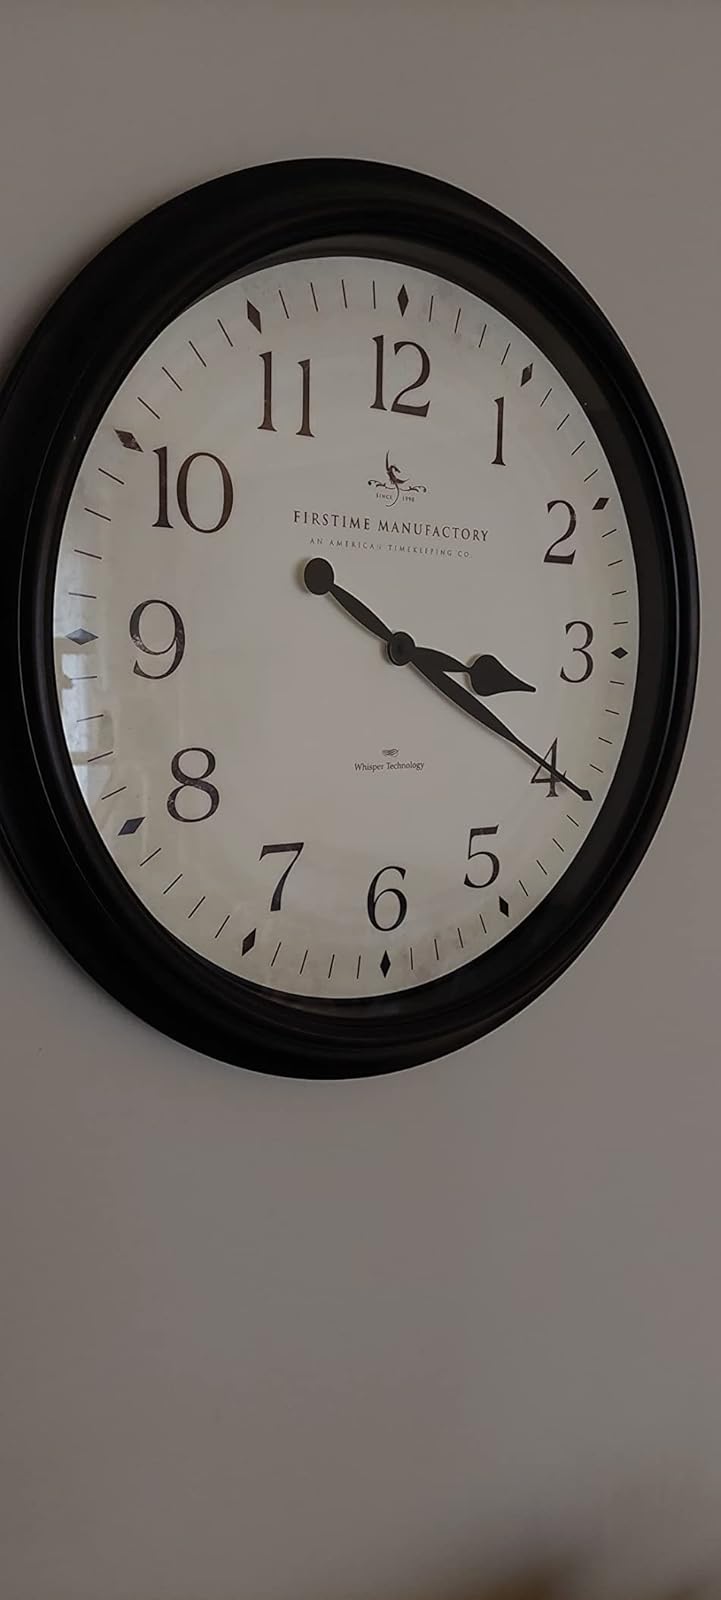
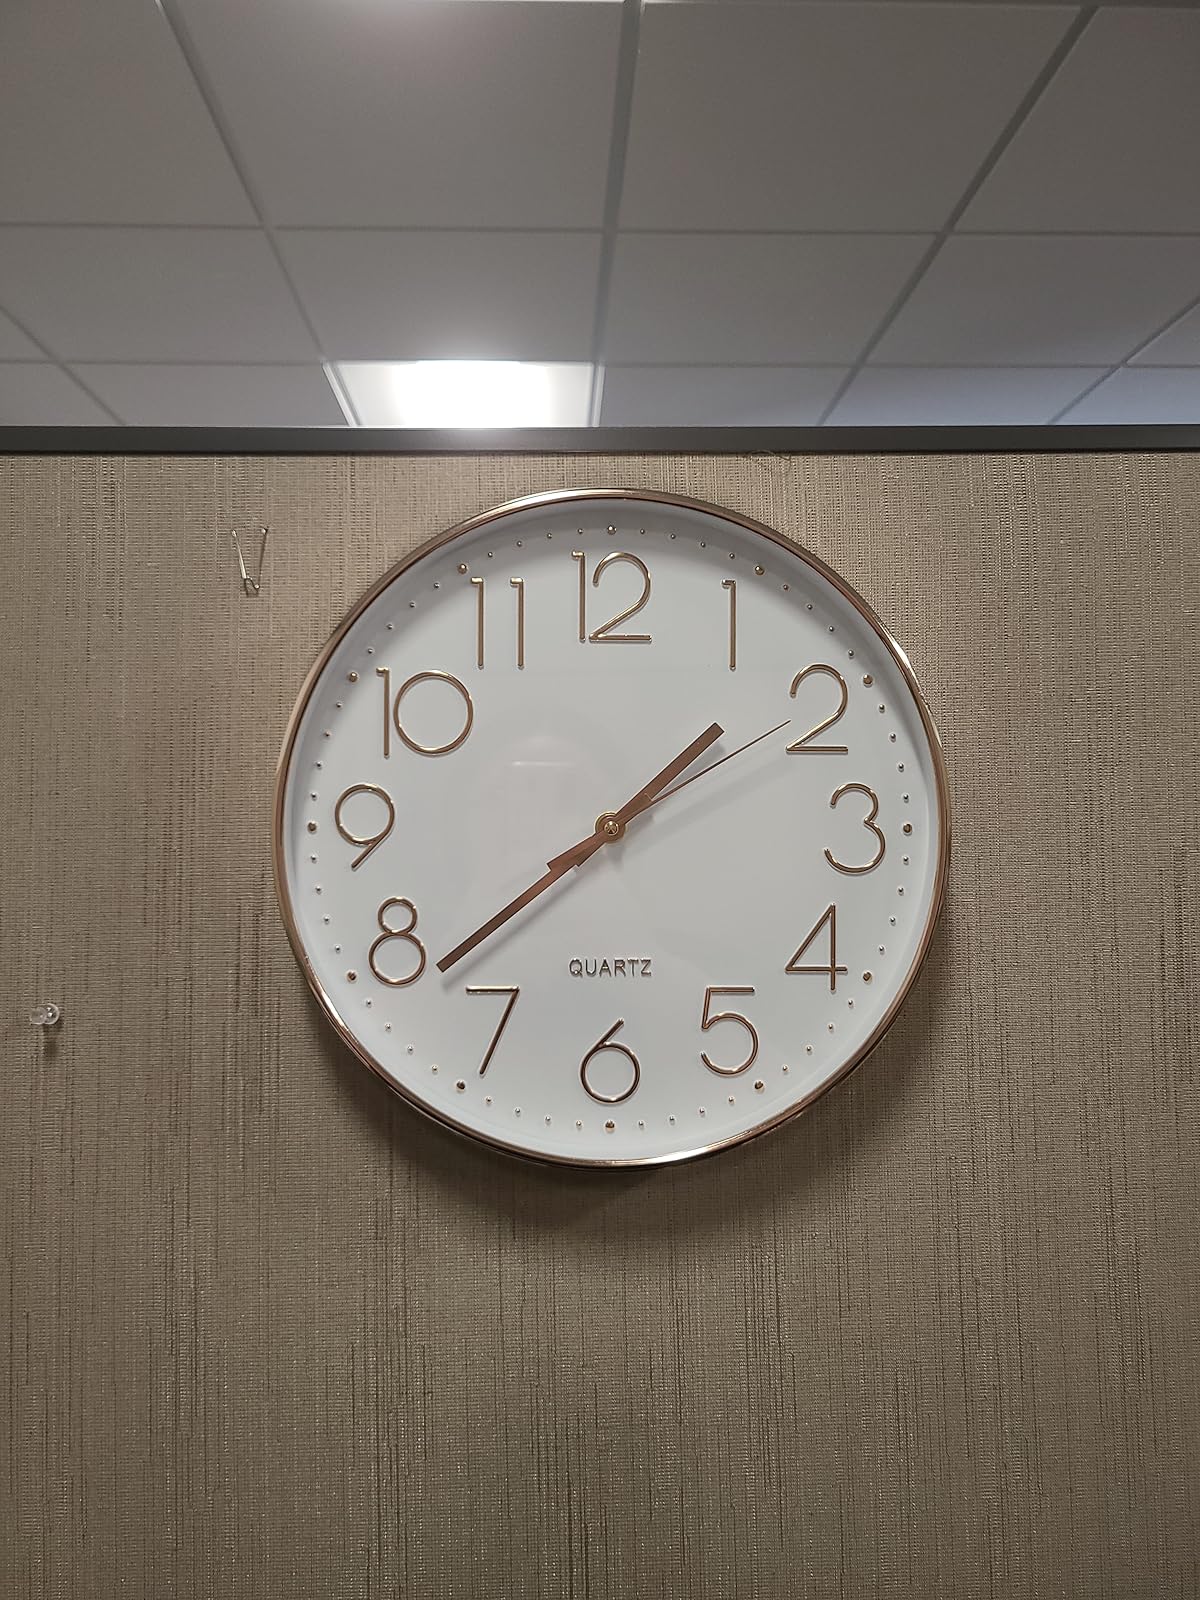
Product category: clock
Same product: no